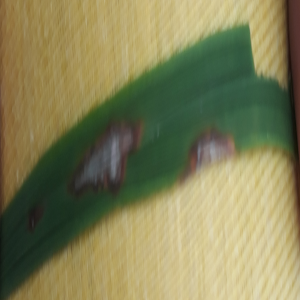
Disease: Blast